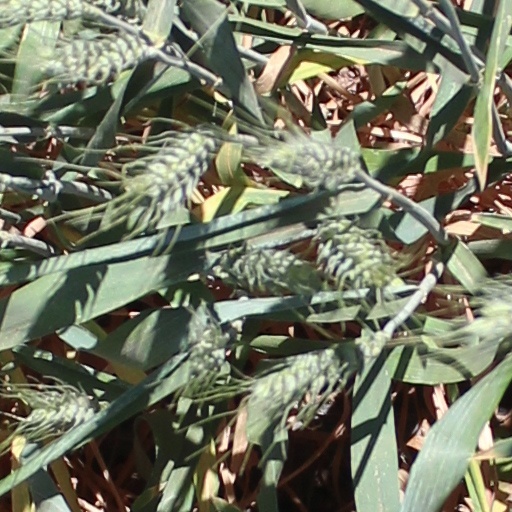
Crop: wheat